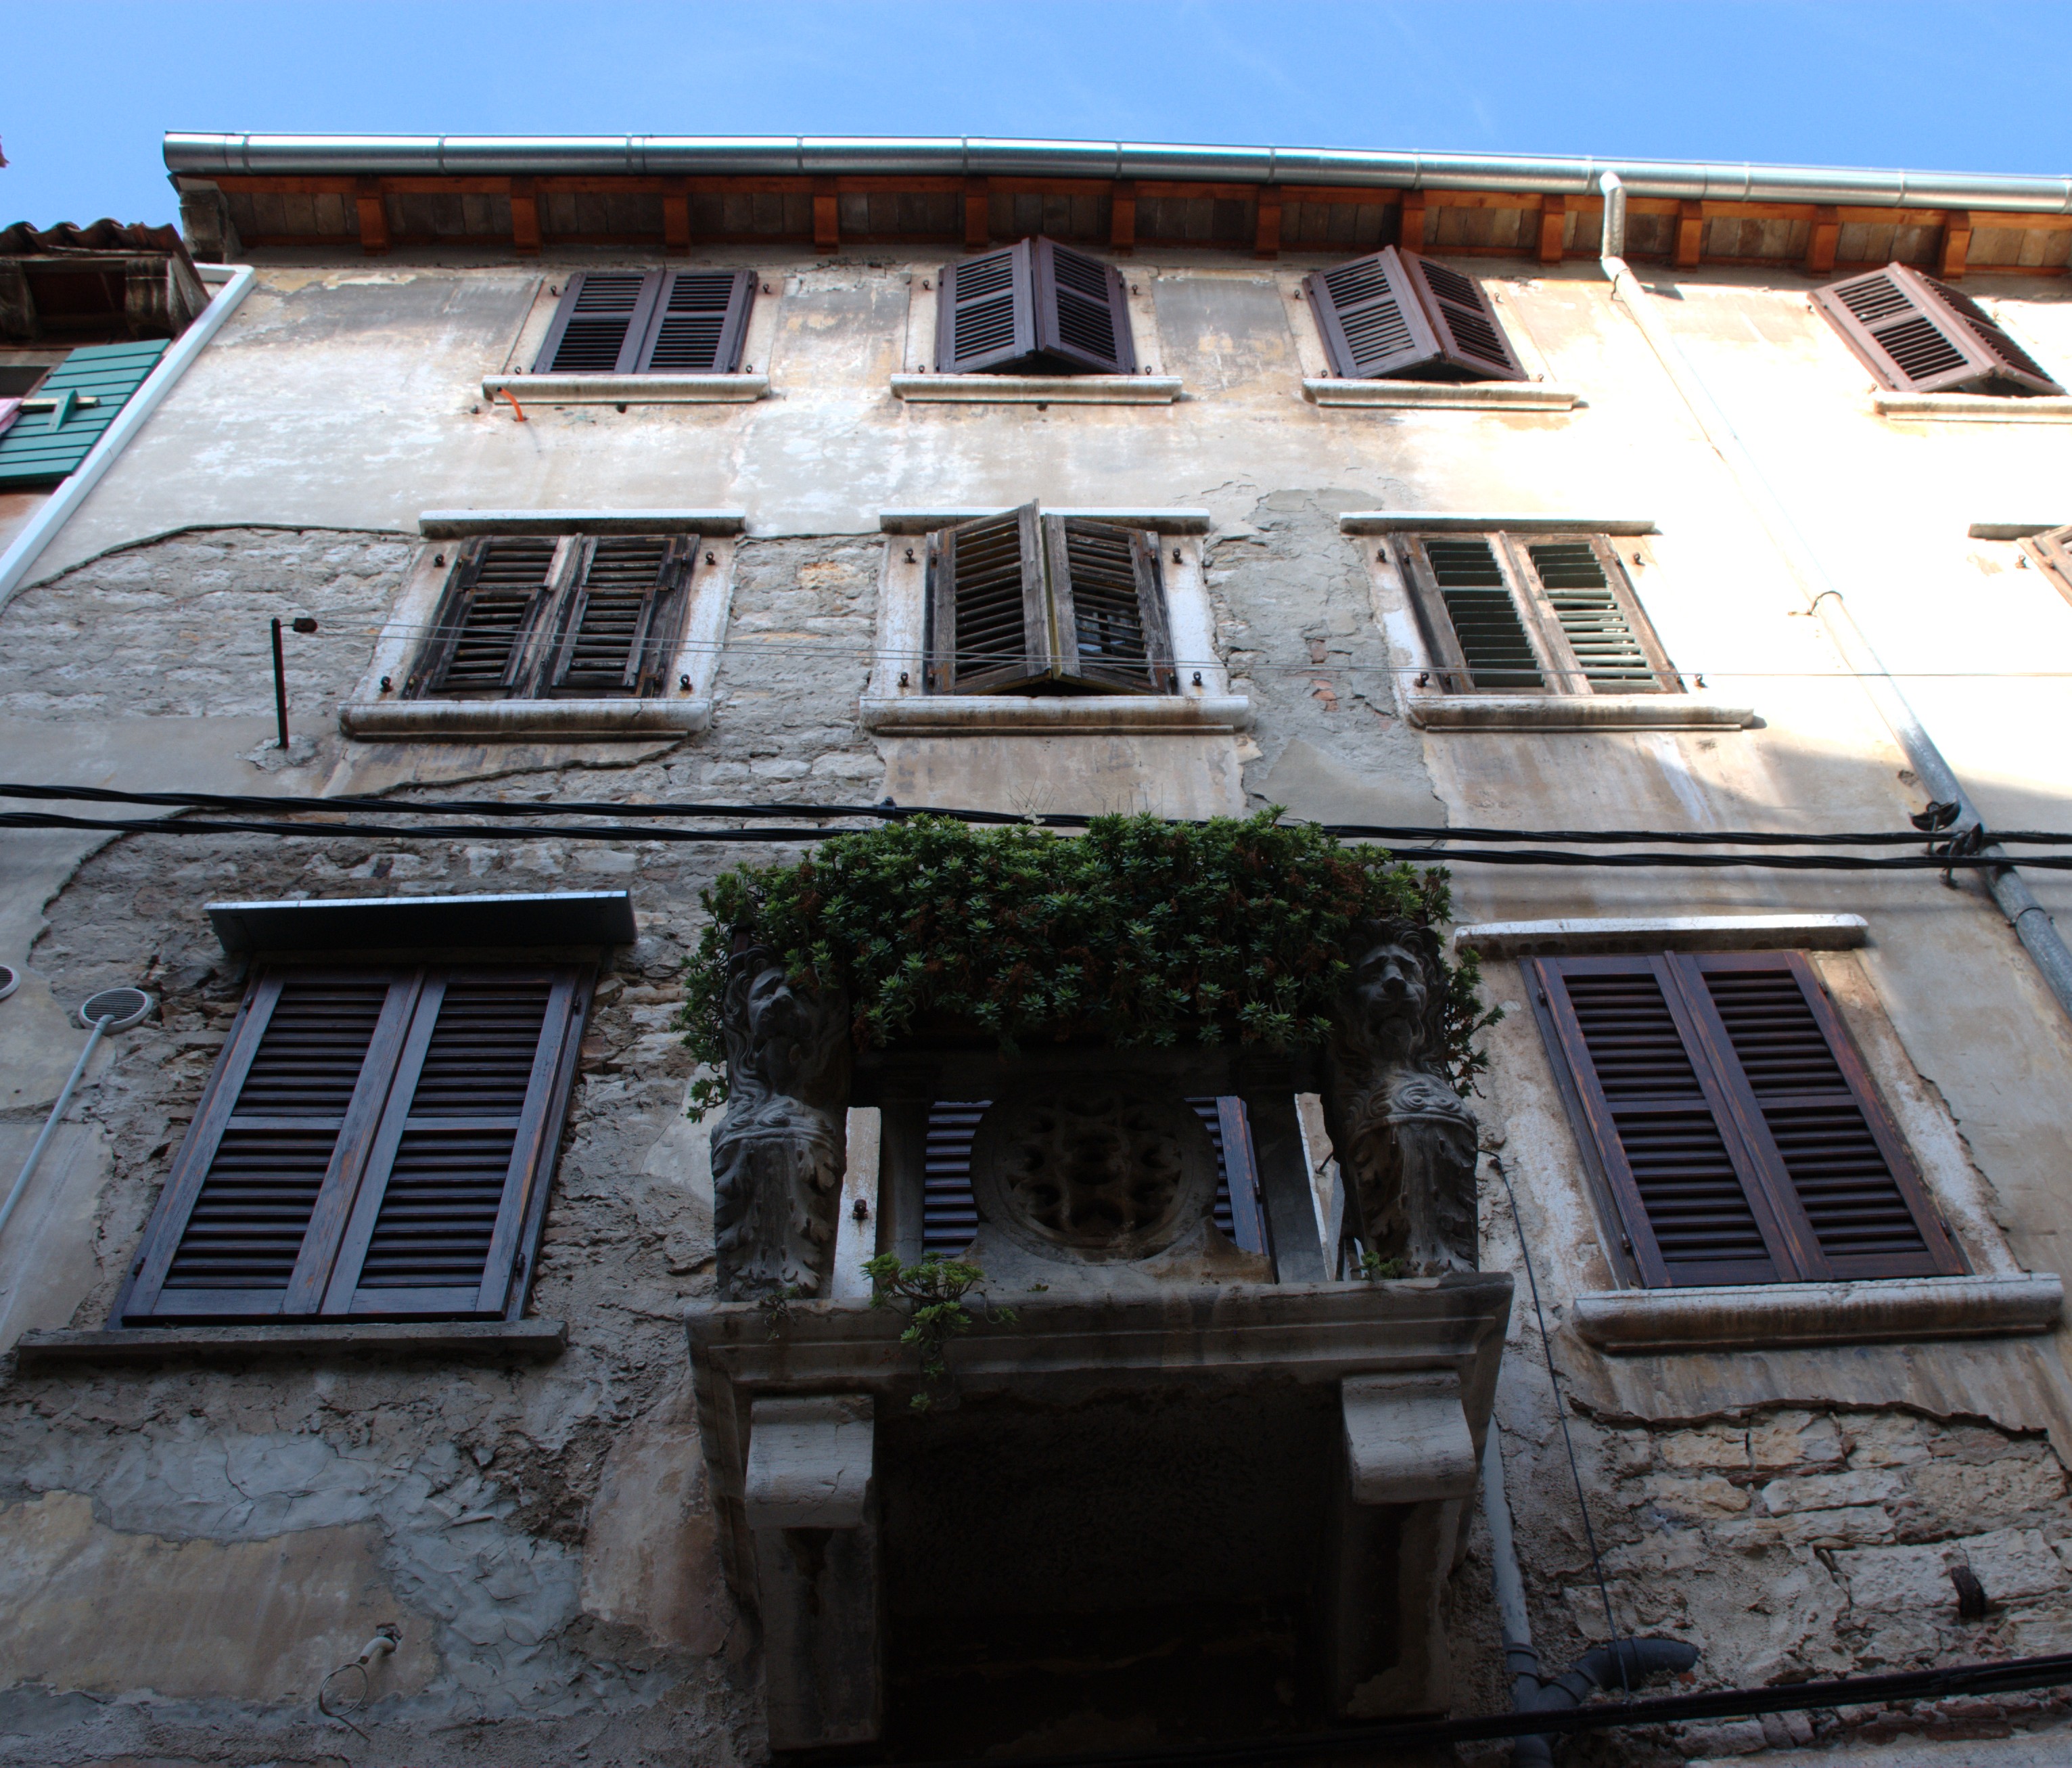
architecture, house, window, roof, building, home, europe, facade, property, nikon, croatia, estate, d80, istria, fabulous, nikond80, rovigno, rovinj, istra, neighbourhood, residential area